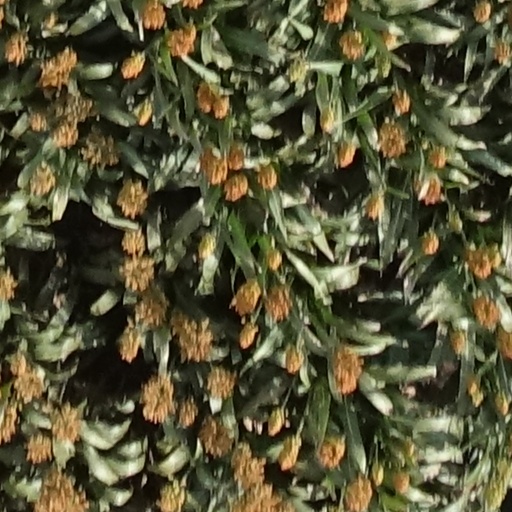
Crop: sorghum